Friedrich Gerhard Rohlfs

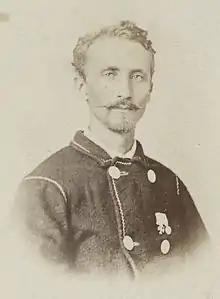
Friedrich Gerhard Rohlfs

Friedrich Gerhard Rohlfs (14 April 1831 – 2 June 1896) was a German geographer, explorer, author and adventurer.